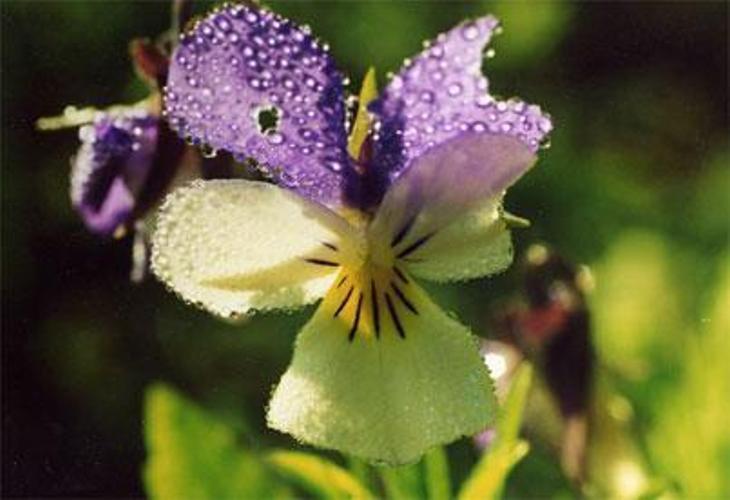
Flower: Pansy